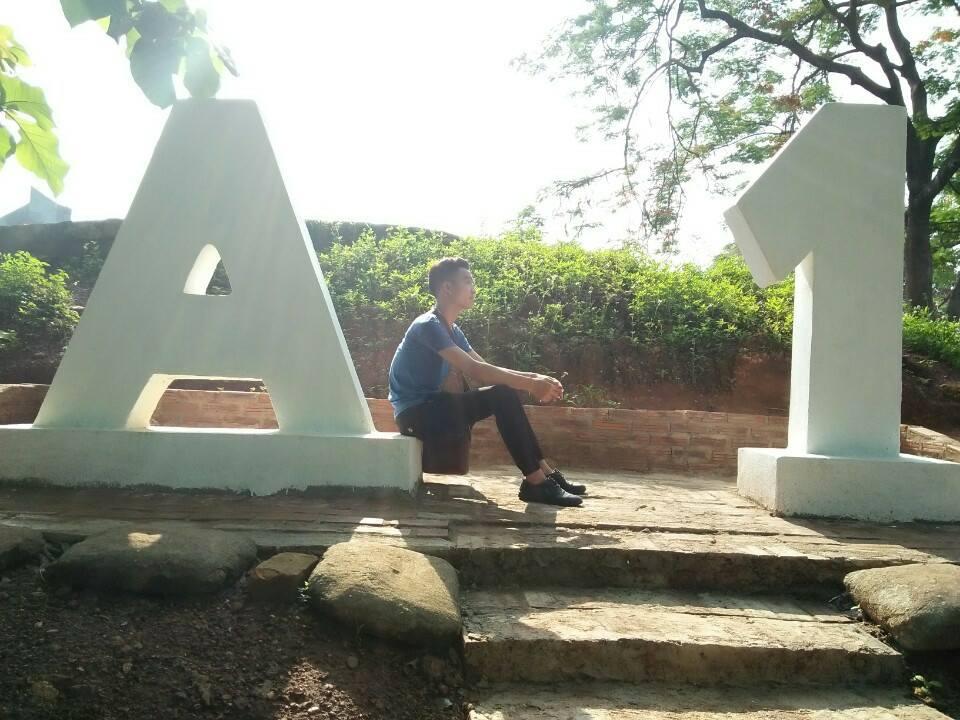
nam thanh niên đang ngồi ở giữa hai bức tượng